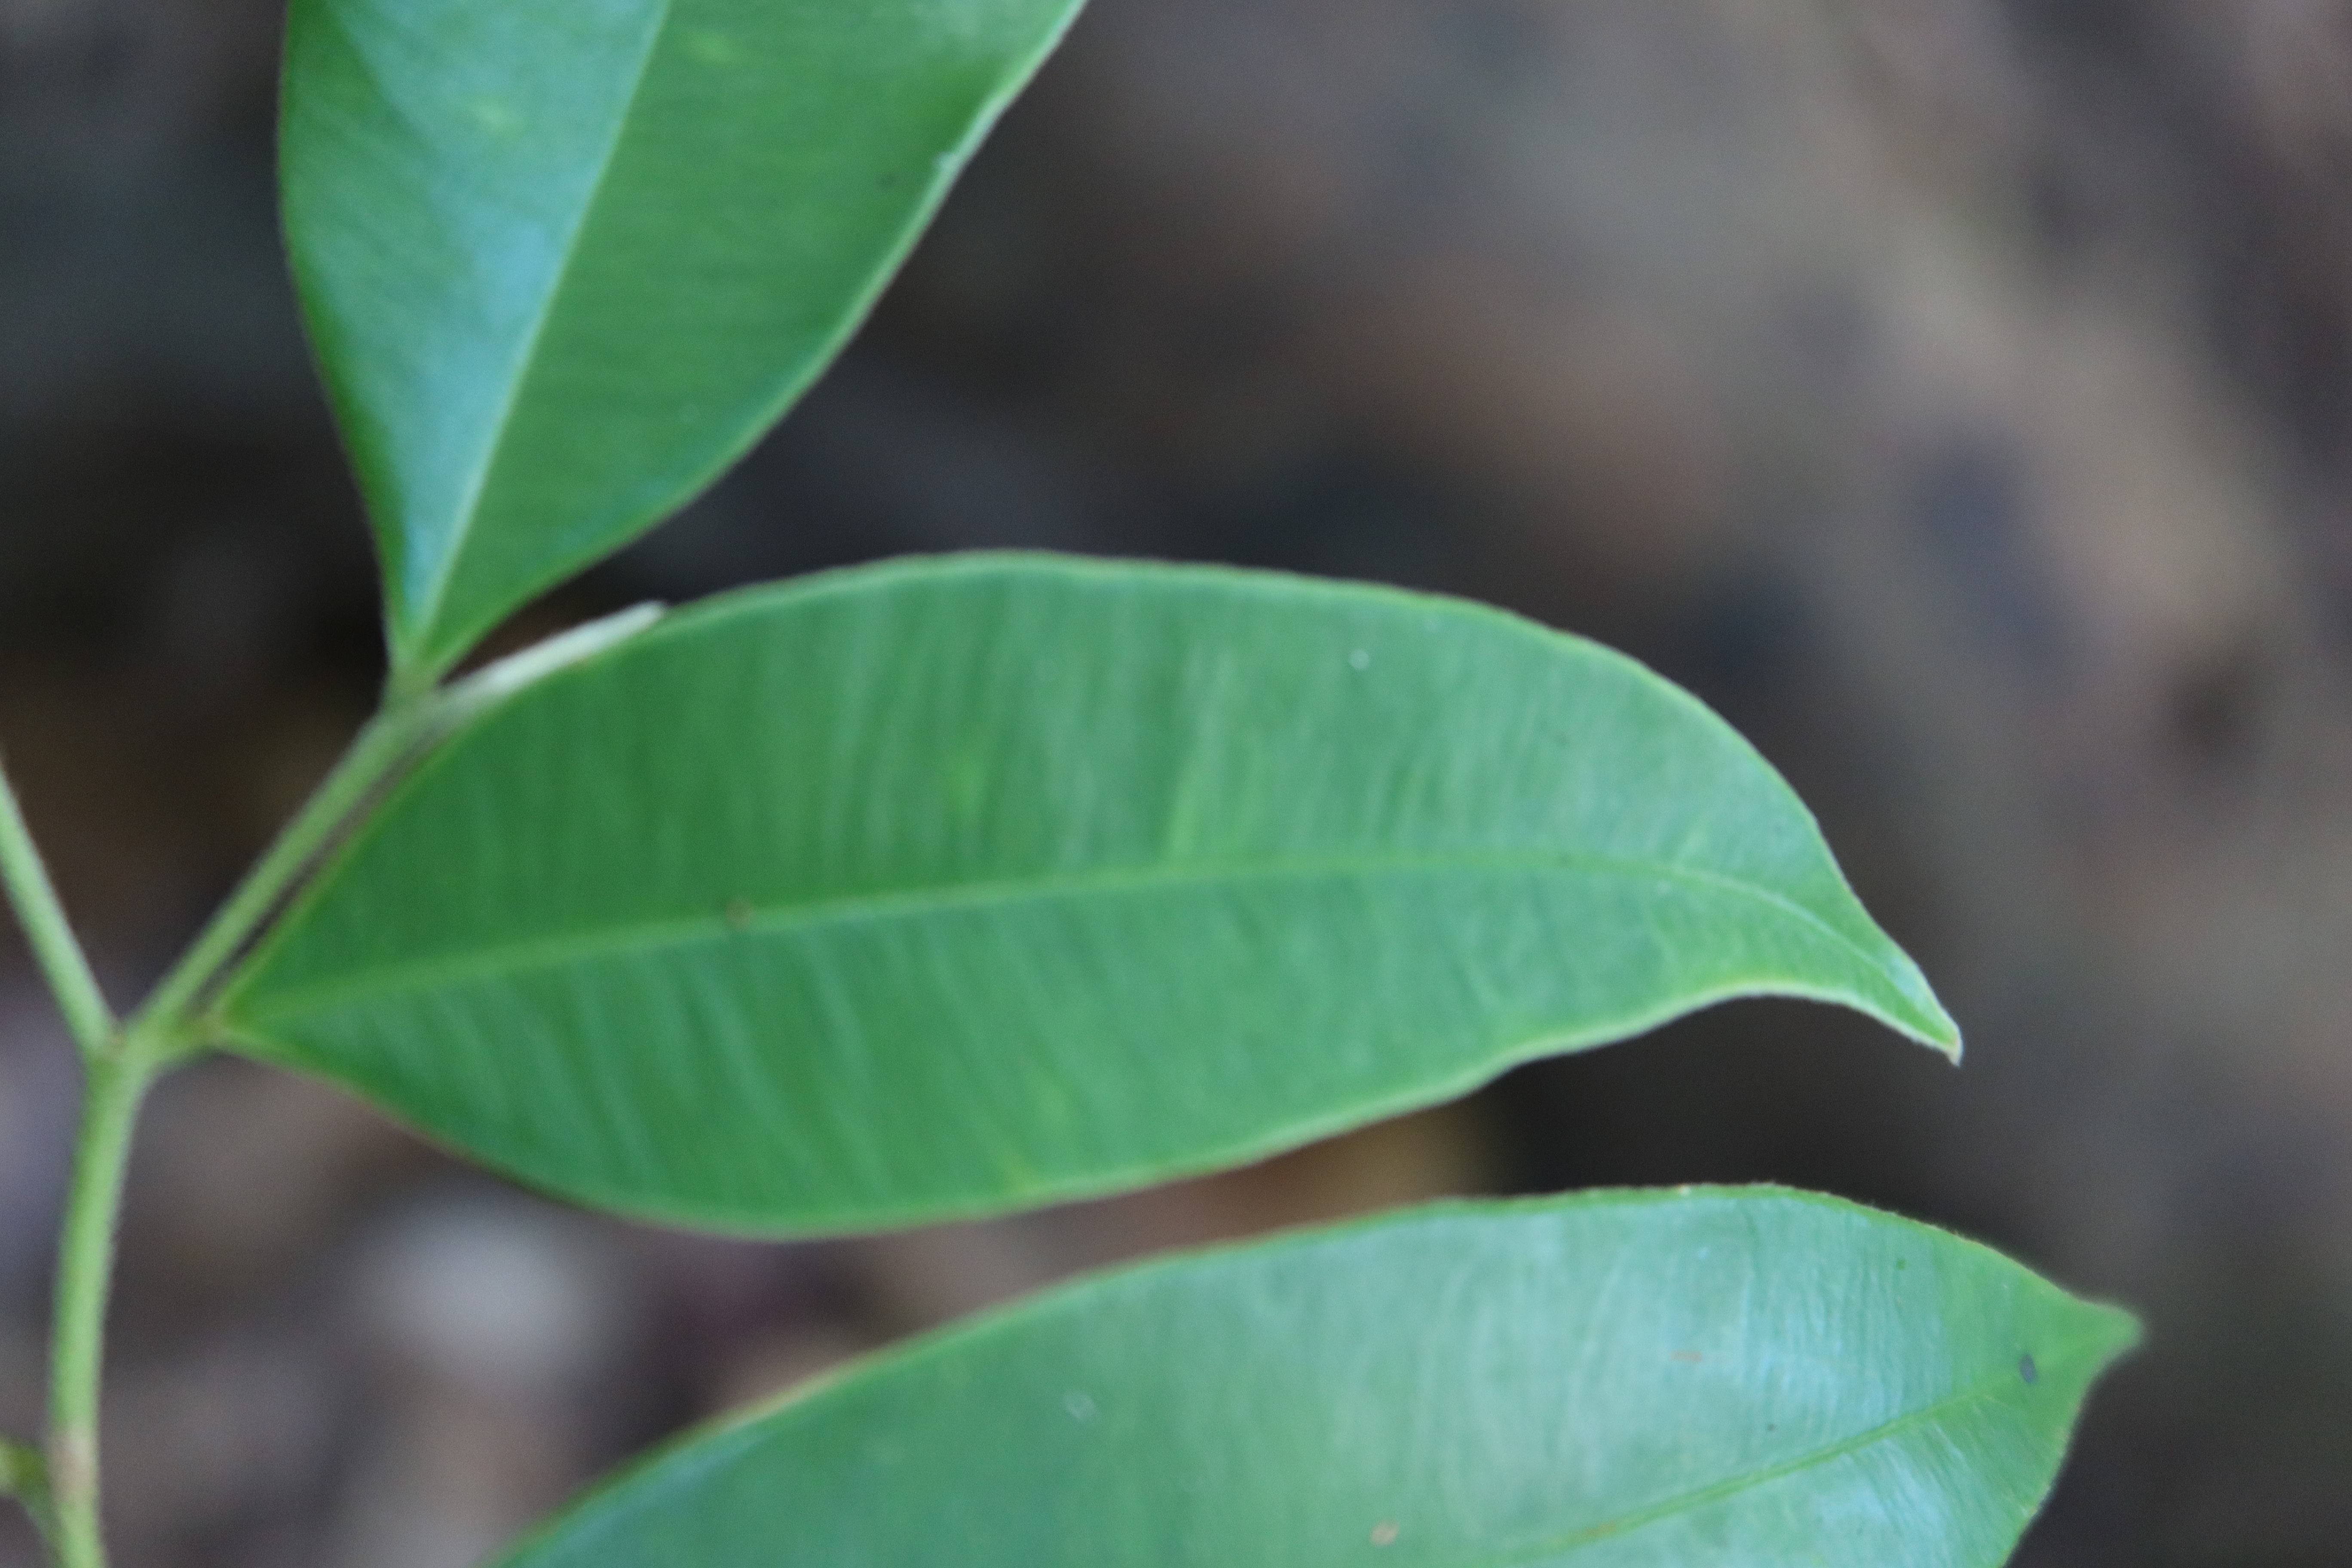
Label: Healthy